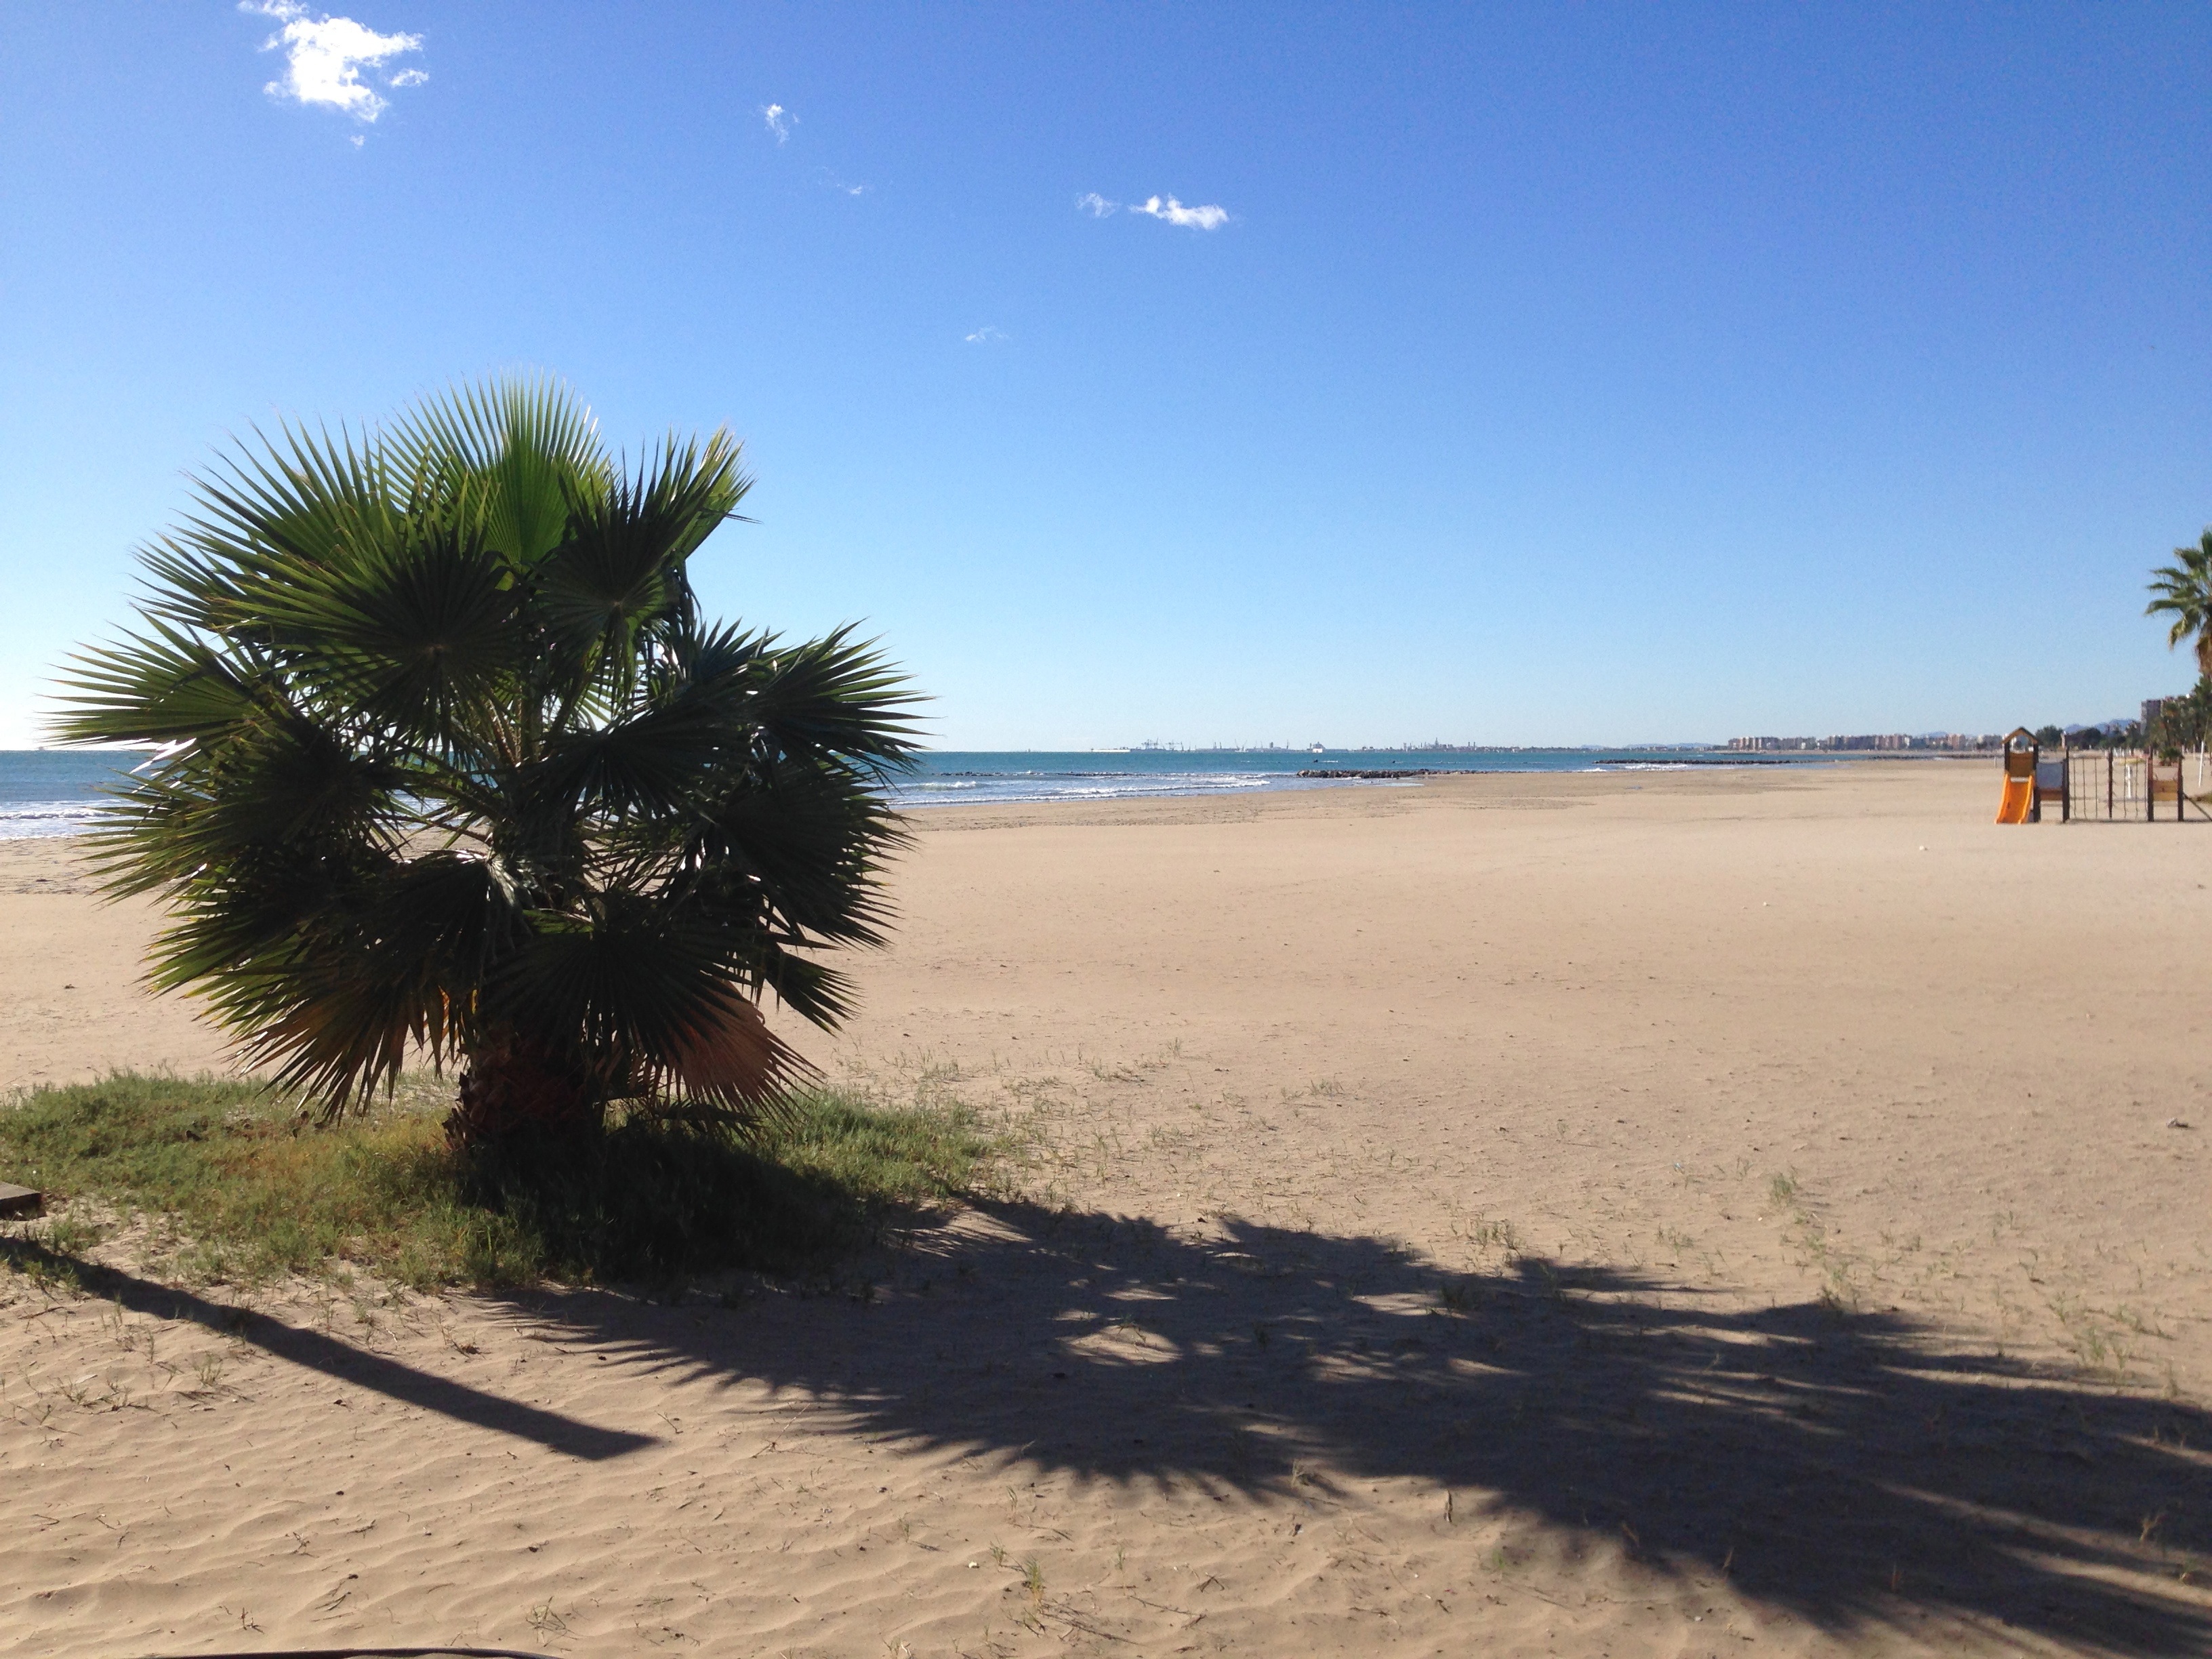
beach, landscape, sea, coast, tree, sand, ocean, horizon, boardwalk, shore, walkway, vacation, bay, body of water, cape, arecales